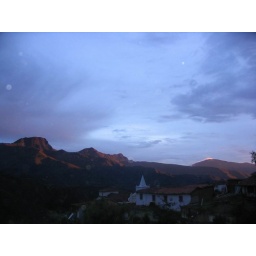
For a brief period during sunset the mountains in the back got a distinctive red colouring.